Frans Alphons Maria Alting von Geusau

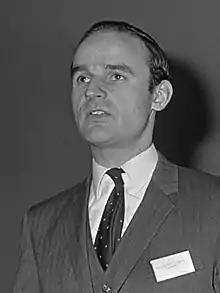
Frans Alphons Maria Alting von Geusau (1969)

Frans Alphons Maria Alting von Geusau (born 26 June 1933 in Bilthoven) is a Dutch legal scholar and diplomat.